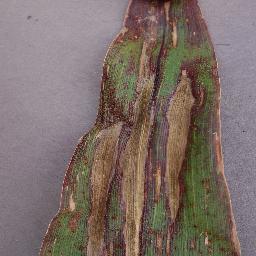
Label: Corn___Northern_Leaf_Blight